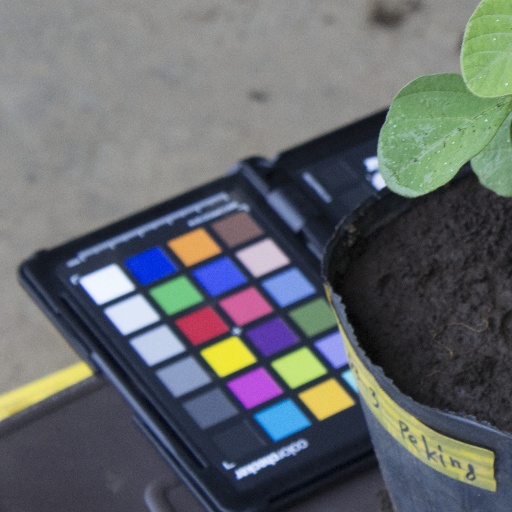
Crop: soybean